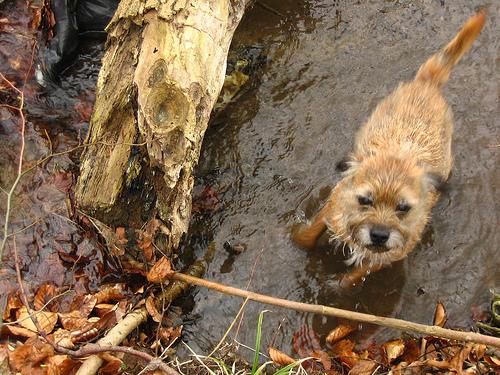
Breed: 206-n000007-Border_terrier